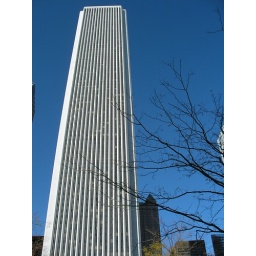
I like the way this building is set against such a blue sky